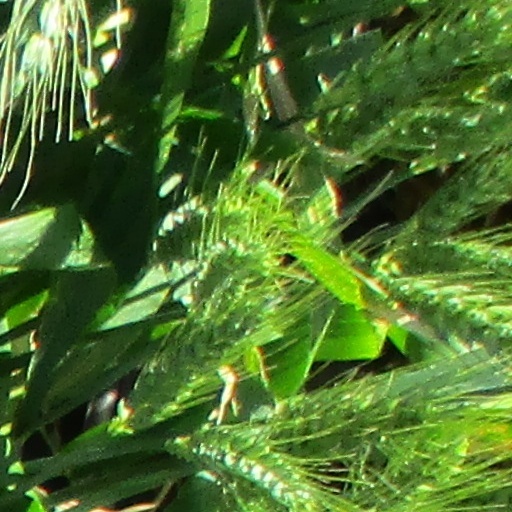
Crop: wheat